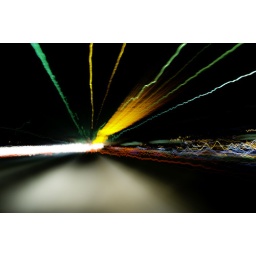
Took a tri-pod in my car and put my camera out the sun roof for some bulb action.